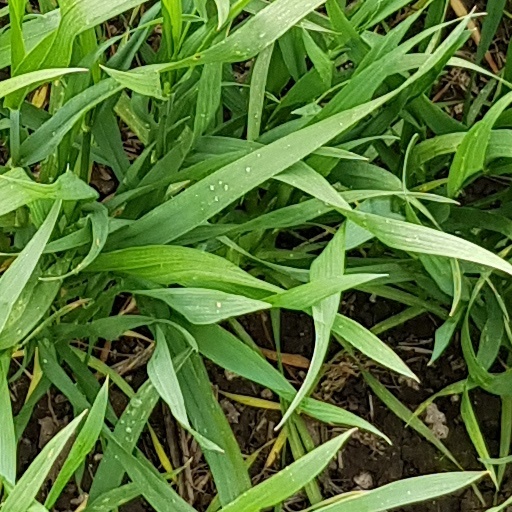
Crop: wheat